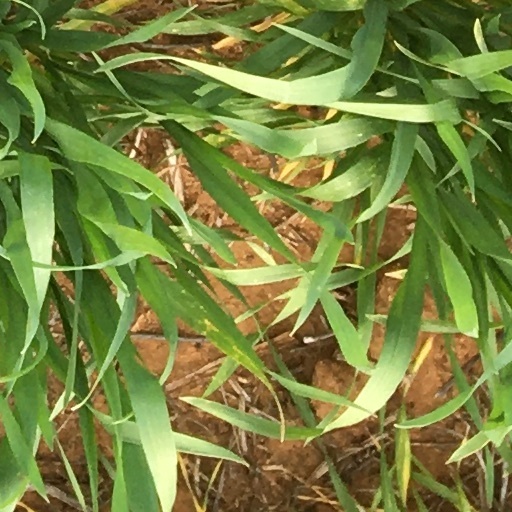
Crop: wheat